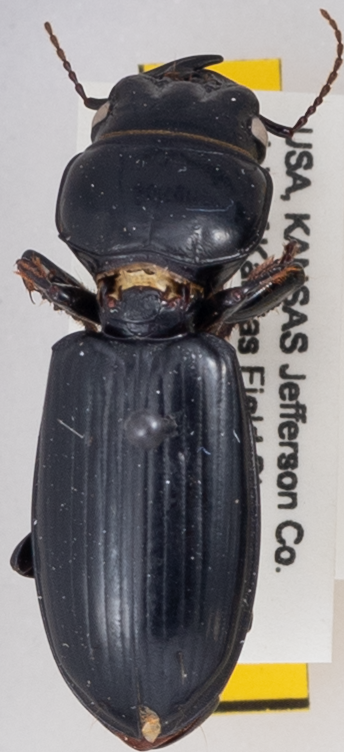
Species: Scarites vicinus
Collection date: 2019-07-23
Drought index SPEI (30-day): -0.628
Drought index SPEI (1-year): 1.45
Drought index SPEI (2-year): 0.71